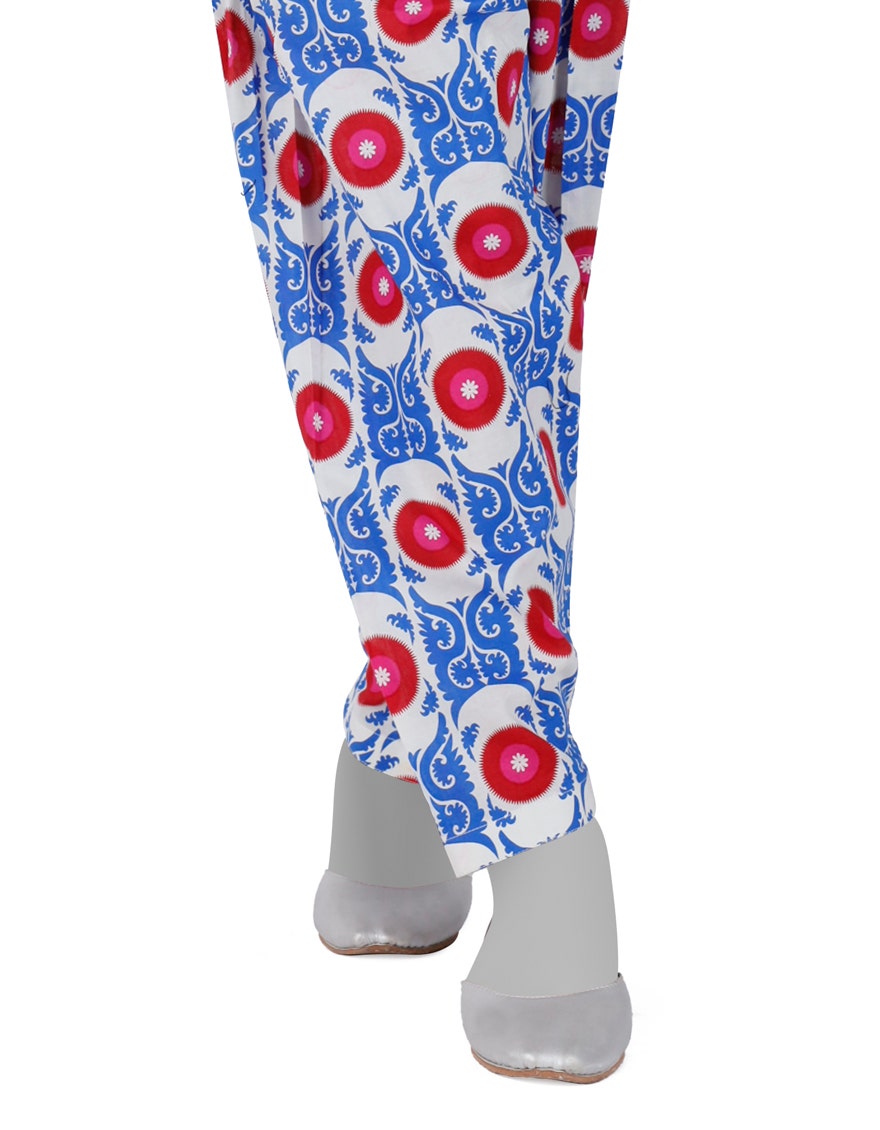
blue multi print cotton salwar pants